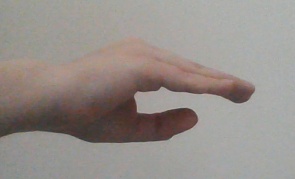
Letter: jeem